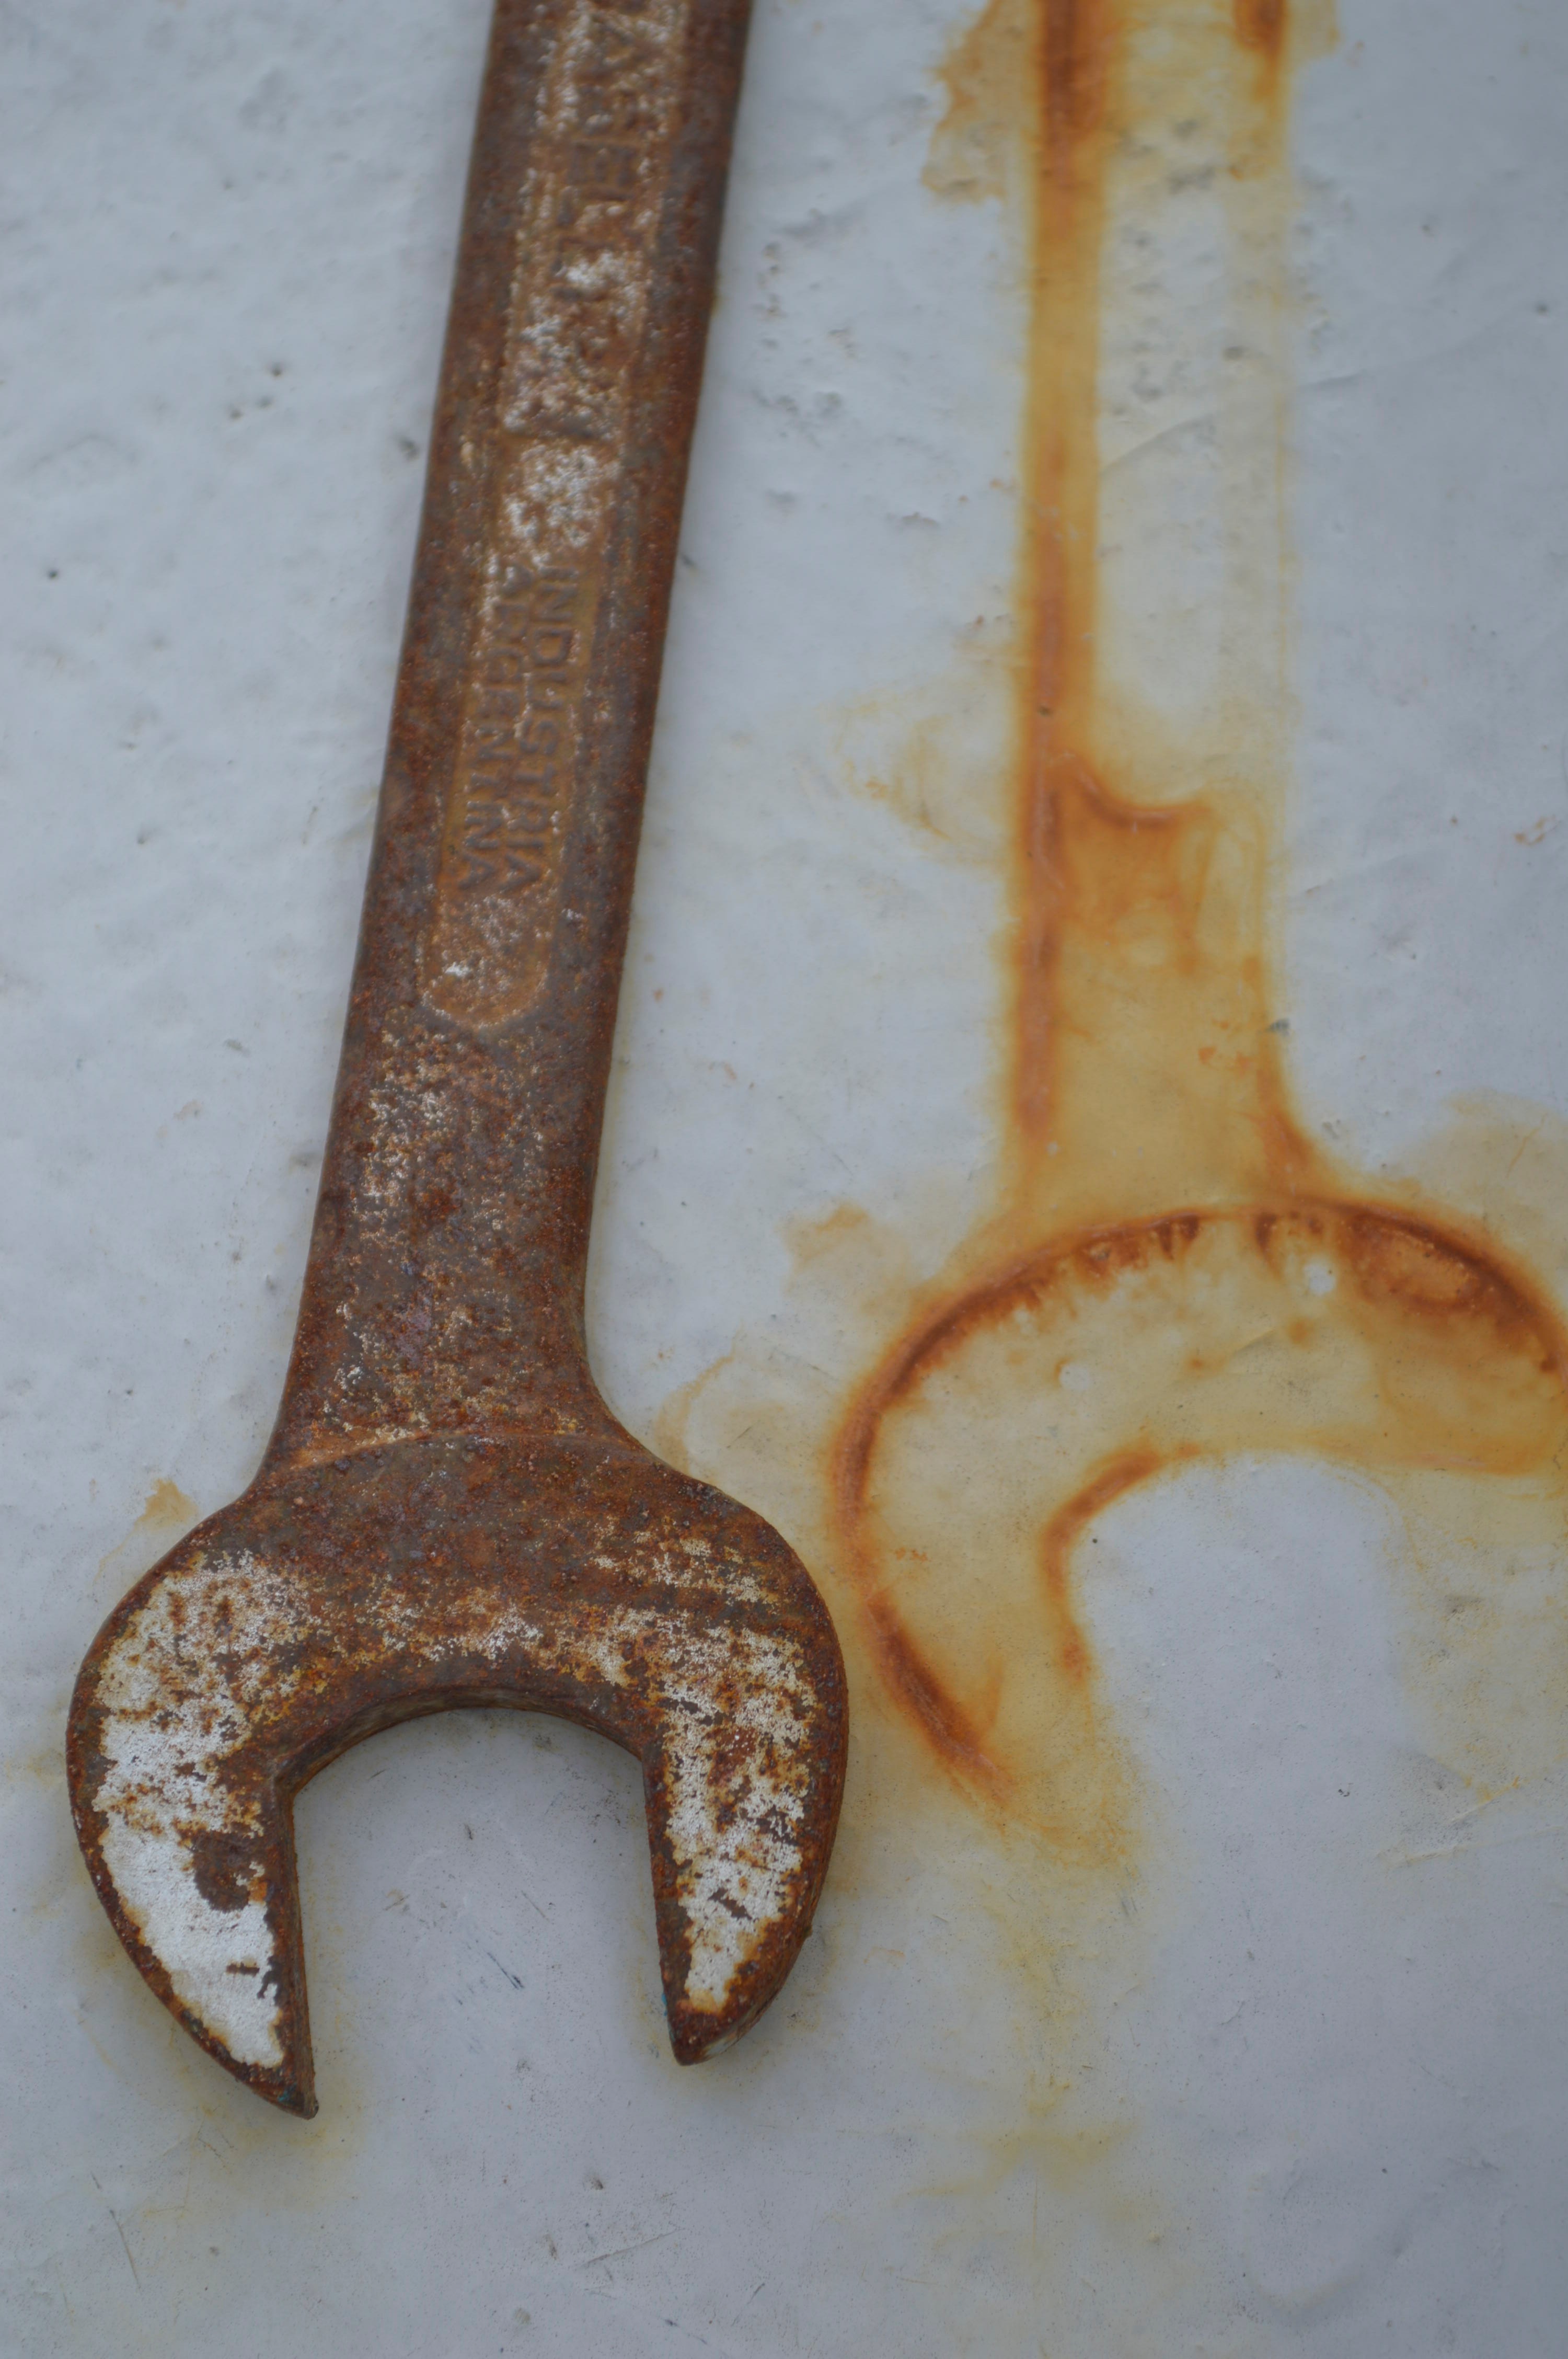
wood, horn, antler, carving